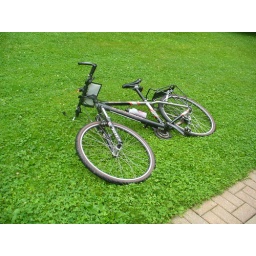
My bike on the ground at Norfolk Public Library in Norfolk, CT.